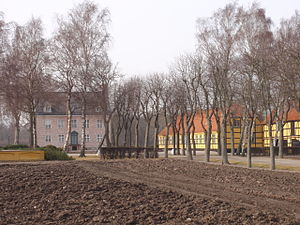
Bramsløkke
Herregården Bramsløkke set fra vejen
Herregården Bramsløkke, St. Musse, Guldborgsund Kommune
Bramsløkke er en gammel hovedgård, som nævnes første gang i 1423. Gården ligger i Musse Sogn, Musse Herred, Maribo Amt, Nysted Kommune, efter 2007 Guldborgsund Kommune. Hovedbygningen er opført i 1700.